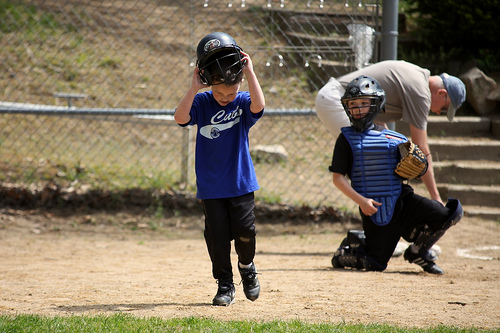
user: Given an image and a question. Answer the question in a short answer. Question: What position is the person taking off his helmet? Short Answer:
assistant: batter